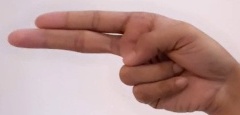
ASL sign: H